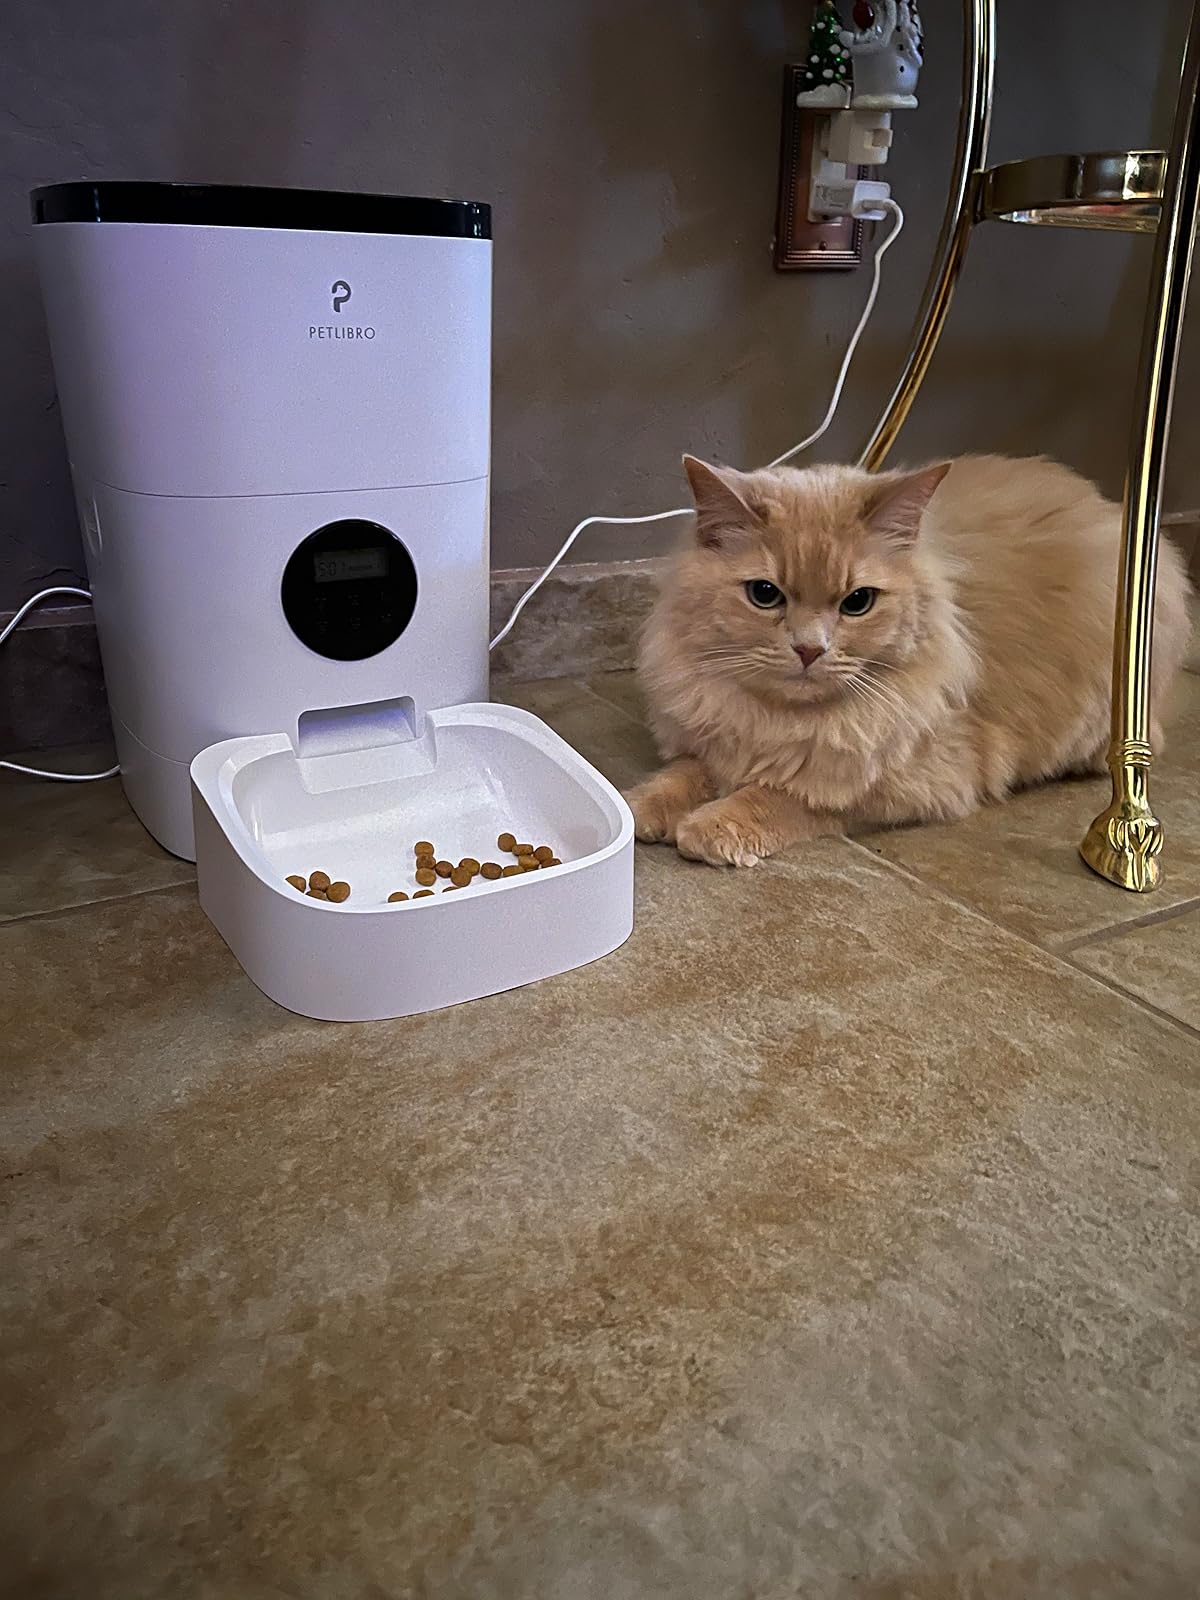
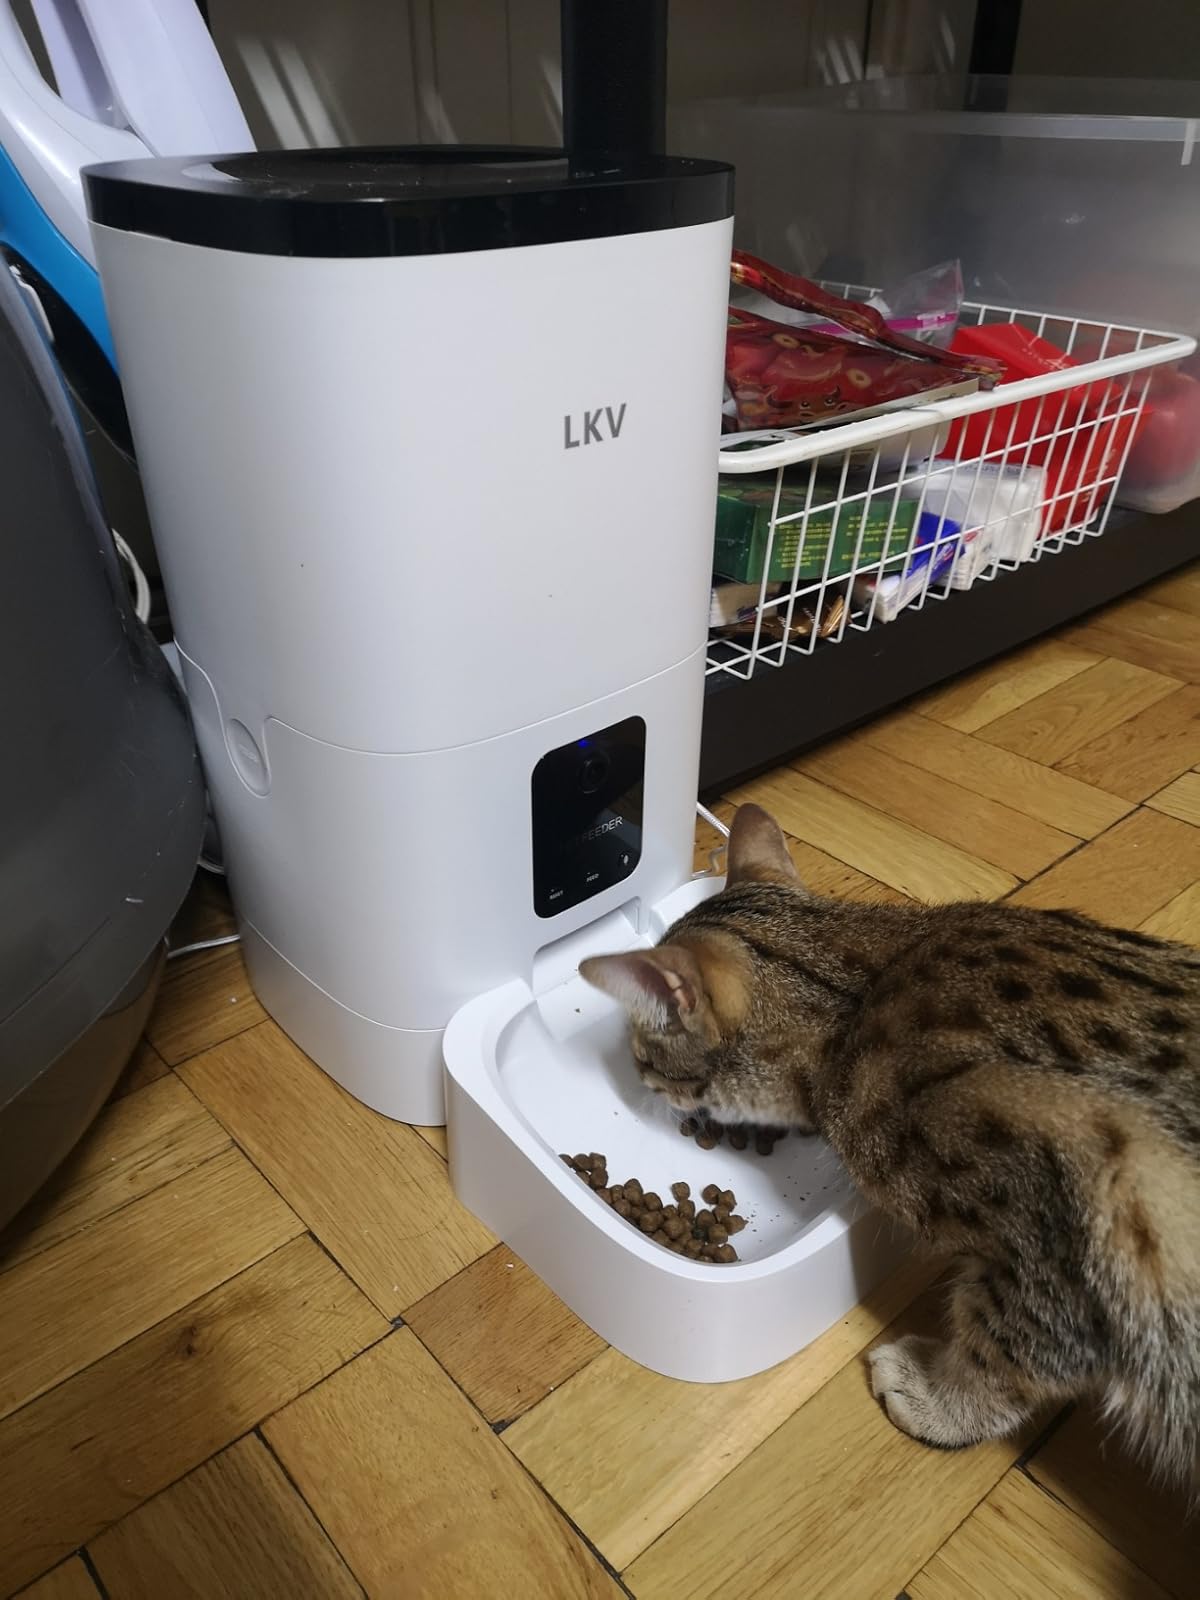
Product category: items_feeder
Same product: no